Neuffen

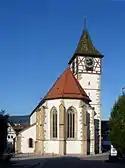
Martinskirche Neuffen from the east side

The initial focus was on agriculture (farming, viticulture, fruit trees, small livestock), then the weavers, later the textile industry; today the metal industry dominates. On the slopes below the ruins Hohenneuffen is one of the highest vineyards in Germany.